Yellow-throated euphonia

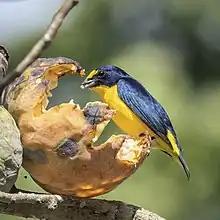
Male "E. h. hirundinacea" feeding on custard apple ("Annona reticulata")

The yellow-throated euphonia (Euphonia hirundinacea) is a species of songbird in the family Fringillidae. It is found in southeastern Mexico and throughout Central America with its range stretching from Belize south to western Panama. It inhabits primarily both humid and dry regions where it prefers the forest edge, open woodland, and shaded plantations. It has two subspecies, the nominate subspecies "Euphonia hirundinacea" "hirundinacea" and "Euphonia hirundinacea gnatho". This finch is a small bird with pointed wings and a short bill and short tail. Males of this species have dark glossy blue-black upperparts excluding a yellow forecrown, and bright yellow underparts, while females have olive green upperparts and whitish-gray breast and lower parts. It has a shrill song that alternates between high-pitched and moderately pitched and appears to be able to mimic some calls of other birds.